Concentration (card game)

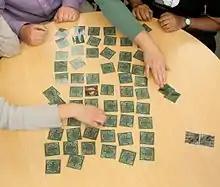
Matching cards are removed from the game when paired

Concentration is a round game in which a set of cards are all laid face down on a surface and two cards are flipped face up over each turn. The object of the game is to turn over pairs of matching cards.